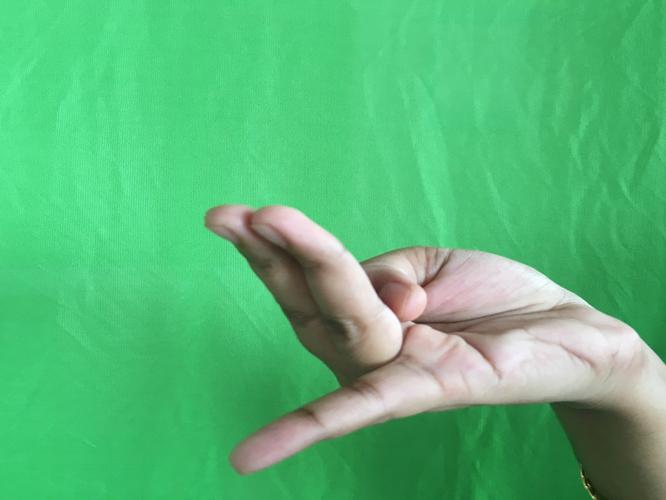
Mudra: Chaturam
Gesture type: single_hand